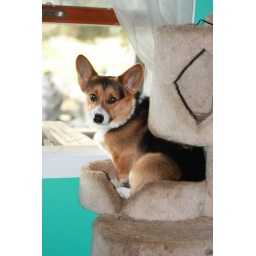
Harley sitting in the cat condo looking out the window.